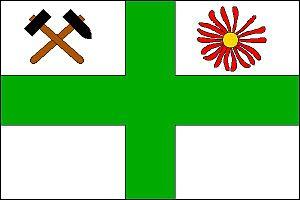
Lomnice est une commune du district de Bruntál, dans la région de Moravie-Silésie, en République tchèque. Sa population s'élevait à 501 habitants en 2018.